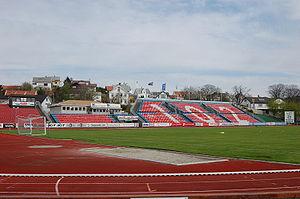
La saison 2012 du Championnat de Norvège de football est la 50ᵉ édition de la première division norvégienne à poule unique, la Tippeligaen. Les 16 clubs de l'élite jouent les uns contre les autres lors de rencontres disputées en matchs aller et retour. En fin de saison, les deux derniers du classement sont relégués et remplacés par les deux meilleurs clubs de deuxième division.
Le Haugesund Stadion est un stade situé à Haugesund, en Norvège, inauguré en 1920.